Gandhinagar Rendava Veedhi

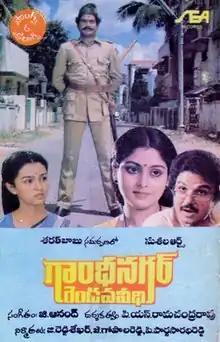
Audio Cover

Gandhinagar Rendava Veedhi is a 1987 Indian Telugu-language comedy film, produced by G. Reddy Shekar, J.Gopal Reddy and P. Pardhasaradhi Reddy under the Suseela Arts banner, Presented by Sarath Babu and directed by P. N. Ramachandra Rao. It stars Rajendra Prasad, Chandra Mohan, Gautami and music composed by G. Anand. The film is the debut of actress "Gautami" in the film industry and was released on 16 July 1987. The film is a remake of the Malayalam film "Gandhinagar 2nd Street" (1986).